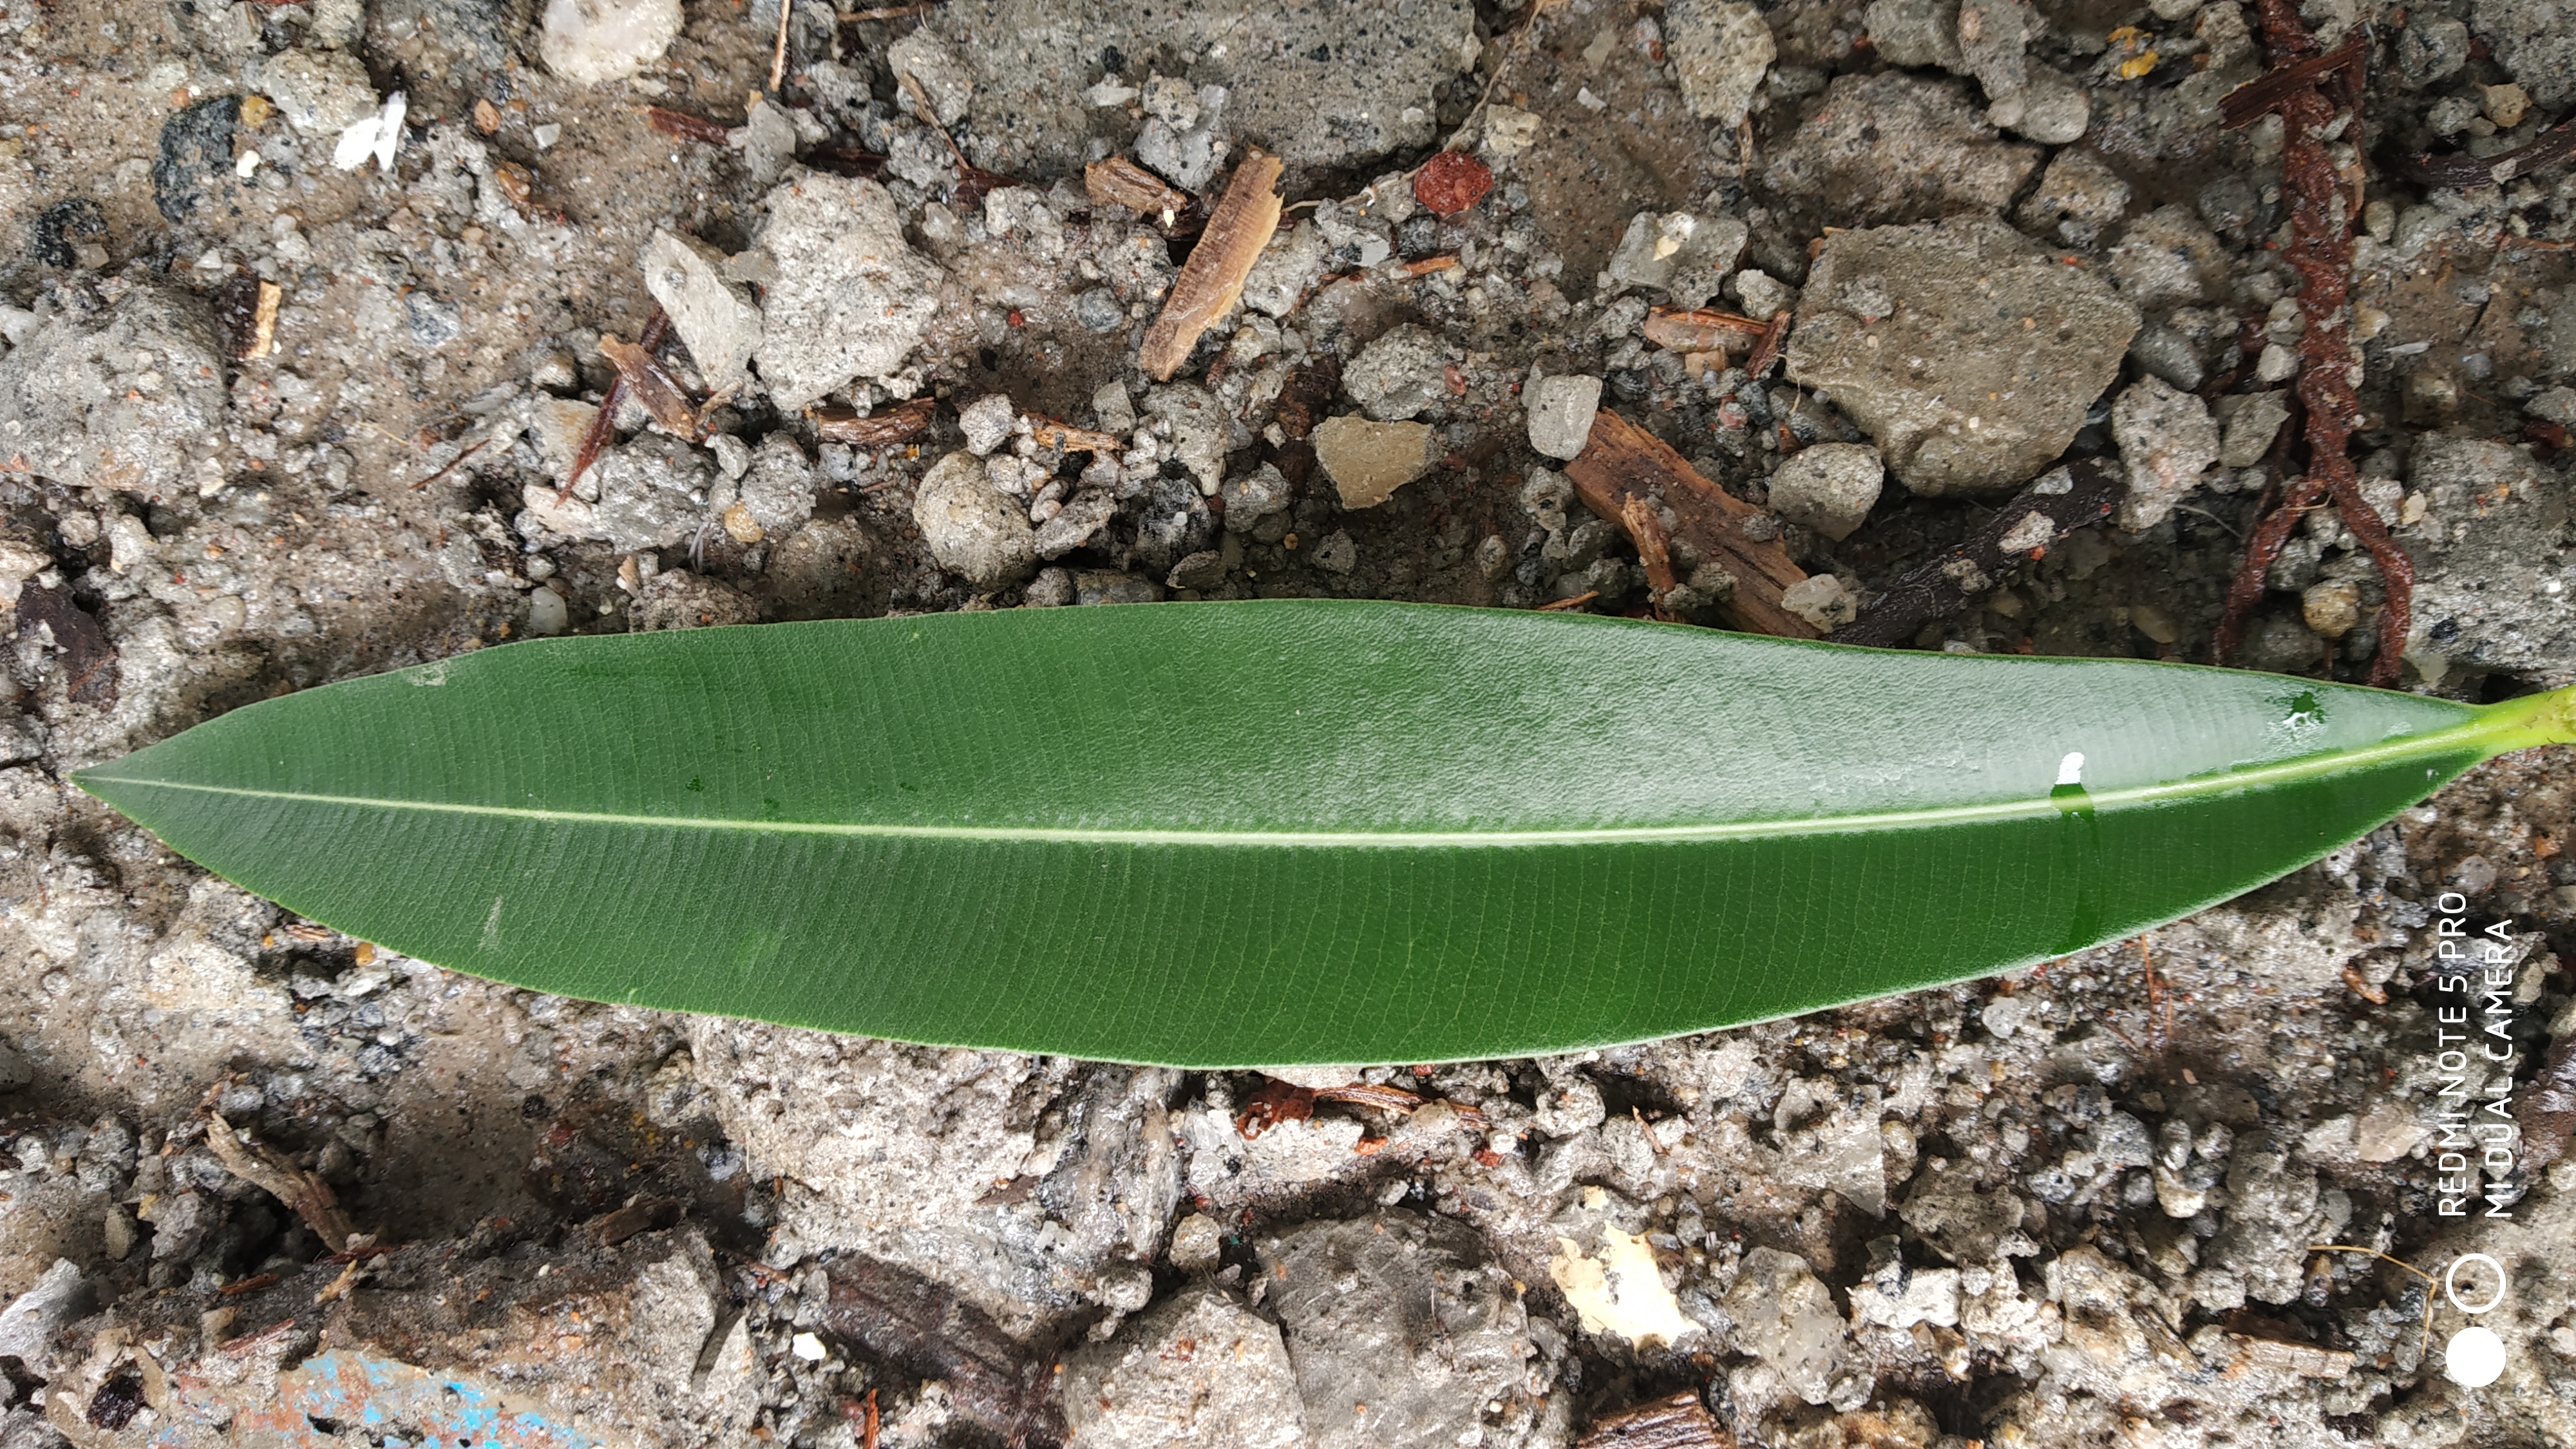
Plant: Ganigale